Dyke march

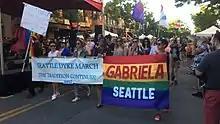
Dyke march at PrideFest, Seattle, US, 2017

The first San Francisco Dyke March was held in June 1993, and is celebrated every year on the last Saturday in June. The march begins in Mission Dolores Park with speeches, performances, and community networking; and ends in the Castro District. The dyke march is informal, with marchers creating their own signs and most people showing up to participate, rather than to just watch. The San Francisco Dyke March has high attendance numbers.